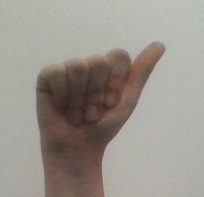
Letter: dhad